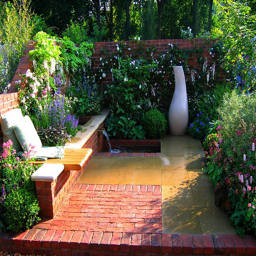
A sunny spot on a brick patio with lots of flowers and plants.
A garden area has flowers and a place to sit.
A brick patio with many purple and pink flowers.
An outdoor garden with a brick sidewalk and a large white vase.
A serene garden spot with bricks and a bench, flowers trees, and bushes.